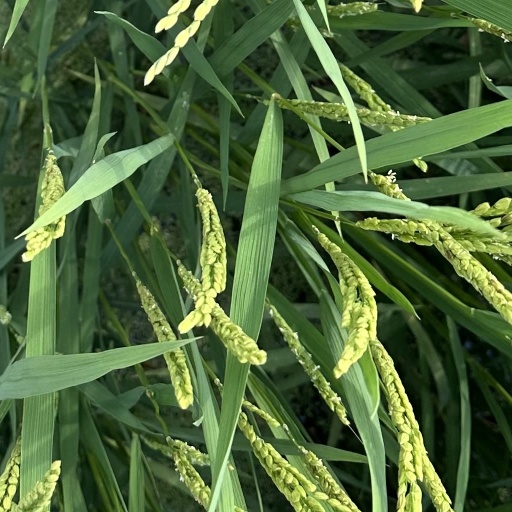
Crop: rice